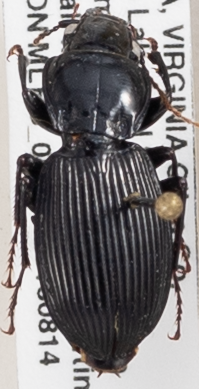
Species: Pterostichus coracinus
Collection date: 2018-08-14
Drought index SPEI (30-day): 1.962
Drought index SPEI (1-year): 0.47
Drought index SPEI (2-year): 0.694